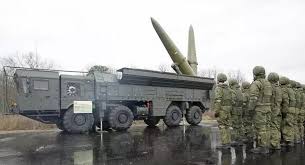
Label: Air Defense